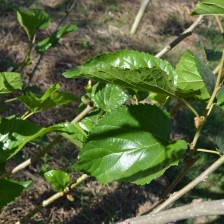
Variety: ChiangMaiBuriram60